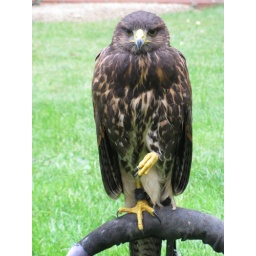
Taken in castle grounds - this bird had attitude in spades - it was a pity he wasn't free.